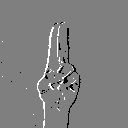
ASL letter: u